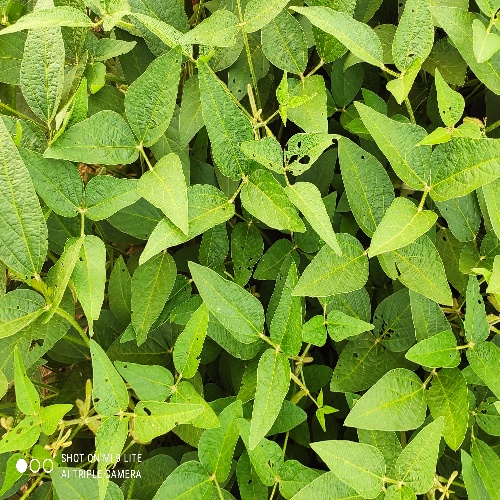
Label: Caterpillar